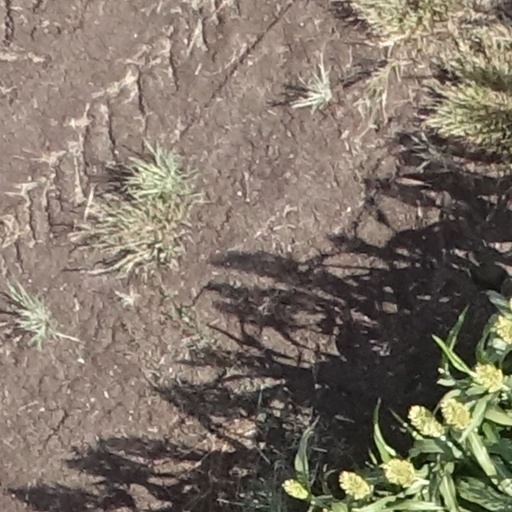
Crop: sorghum